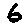
Label: 6